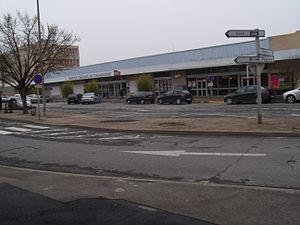
La gare de Châlons en Champagne